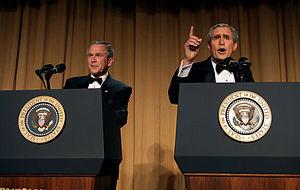
Le discours de Stephen Colbert au dîner des correspondants de la Maison-Blanche est un événement qui se déroule le 29 avril 2006. Après le dîner organisé par l'association des correspondants de la Maison-Blanche, qui se tient à l'hôtel Hilton de Washington, D.C., l'humoriste américain Stephen Colbert fait un numéro de stand-up de plus de vingt minutes, diffusé en direct sur les réseaux câblés C-SPAN et MSNBC. Tradition perpétuée depuis 1924, le dîner est l'occasion pour les présidents en exercice de faire de l'autodérision à la fin du dîner, suivis ou précédés par un comique ou un animateur de télévision.